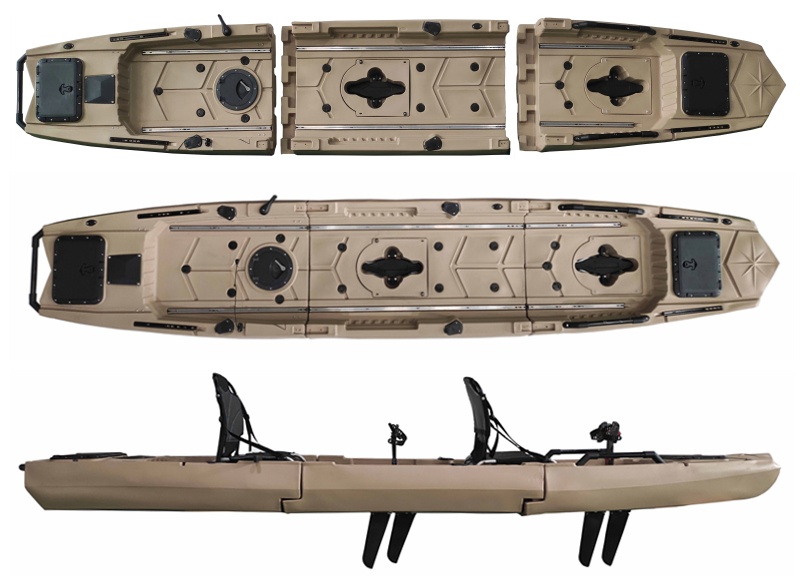
Stroke Steam Roller 3
The Steam Roller 3 is a 14′ – 3 Piece Pedal Fishing Kayak. Fully loaded and ready to fish with these included accessories. – Tandem Pedal Drive System – Paddle – Frame Seats – Rudder System – Rod Holders – Bait Box / Storage – Scupper – Transducer Position – Fish Finder Plate – Rail System – Fish Box – Rod Organizer Length: 13'8" Width: 31.9” Height: 11.5” Hull Weight: 126lbs Max Capacity: 551lbs
Brand: FREE PADDLE(S) INCLUDED
Category: Sporting Goods > Outdoor Recreation > Boating & Water Sports > Boating & Rafting > Kayaks > Racing Kayaks